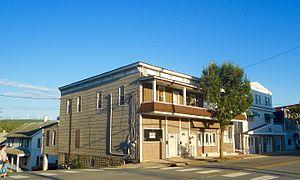
Forest City est une ville du Comté de Susquehanna en Pennsylvanie, au nord de Scranton.